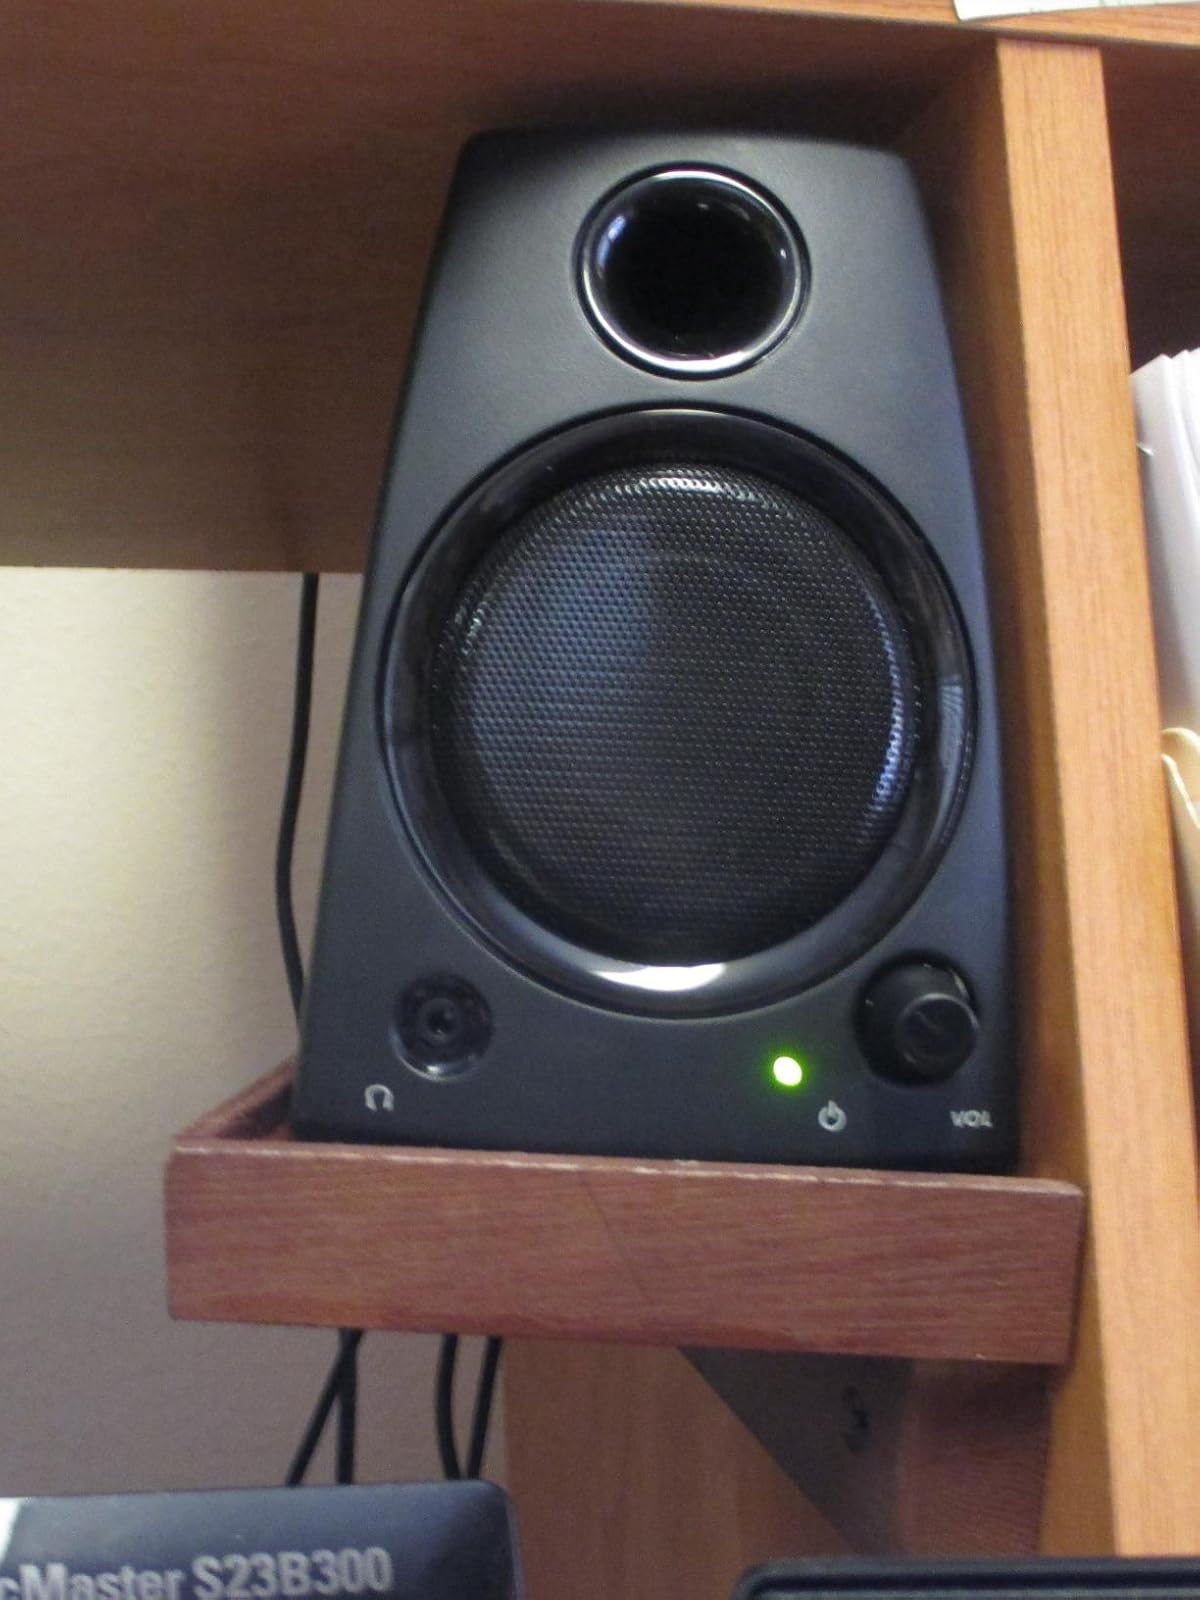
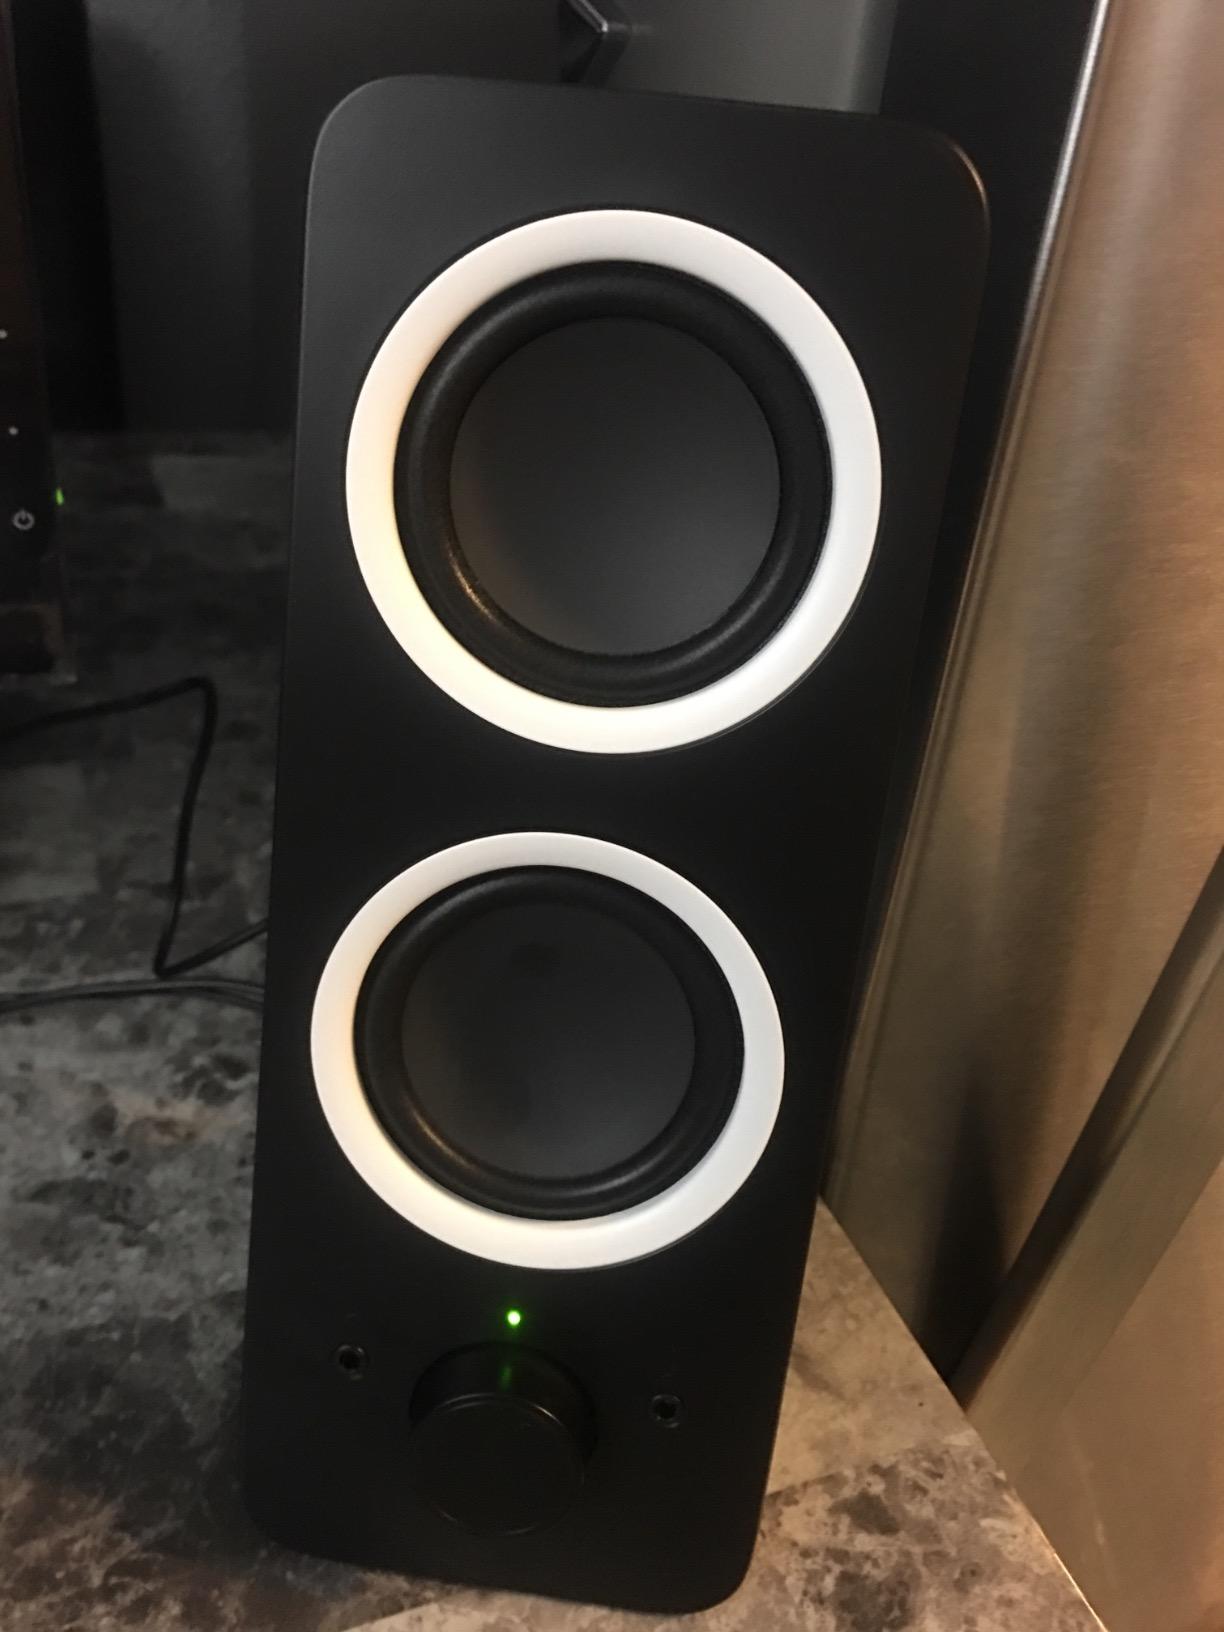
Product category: speaker
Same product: no